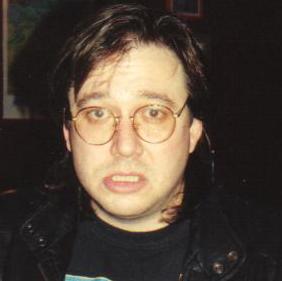
Age: 29